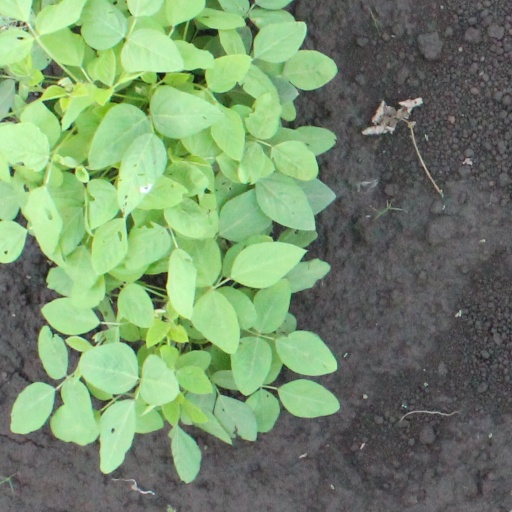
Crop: soybean